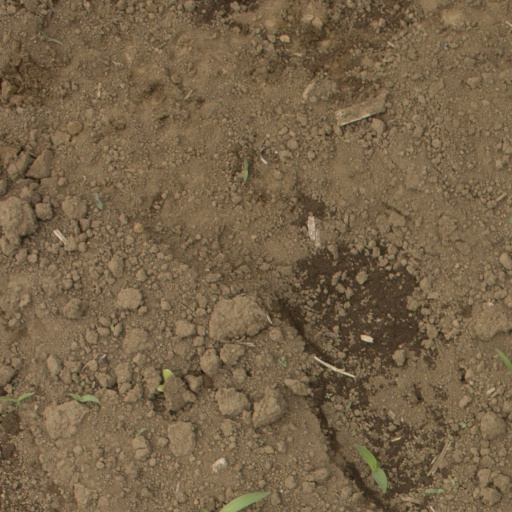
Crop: Jerusalem artichoke